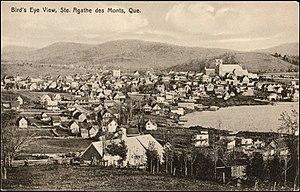
Sainte-Agathe-des-Monts est une ville du Québec située dans la municipalité régionale de comté Les Laurentides, dans la région administrative des Laurentides. Elle est nommée en l’honneur d’Agathe de Catane.